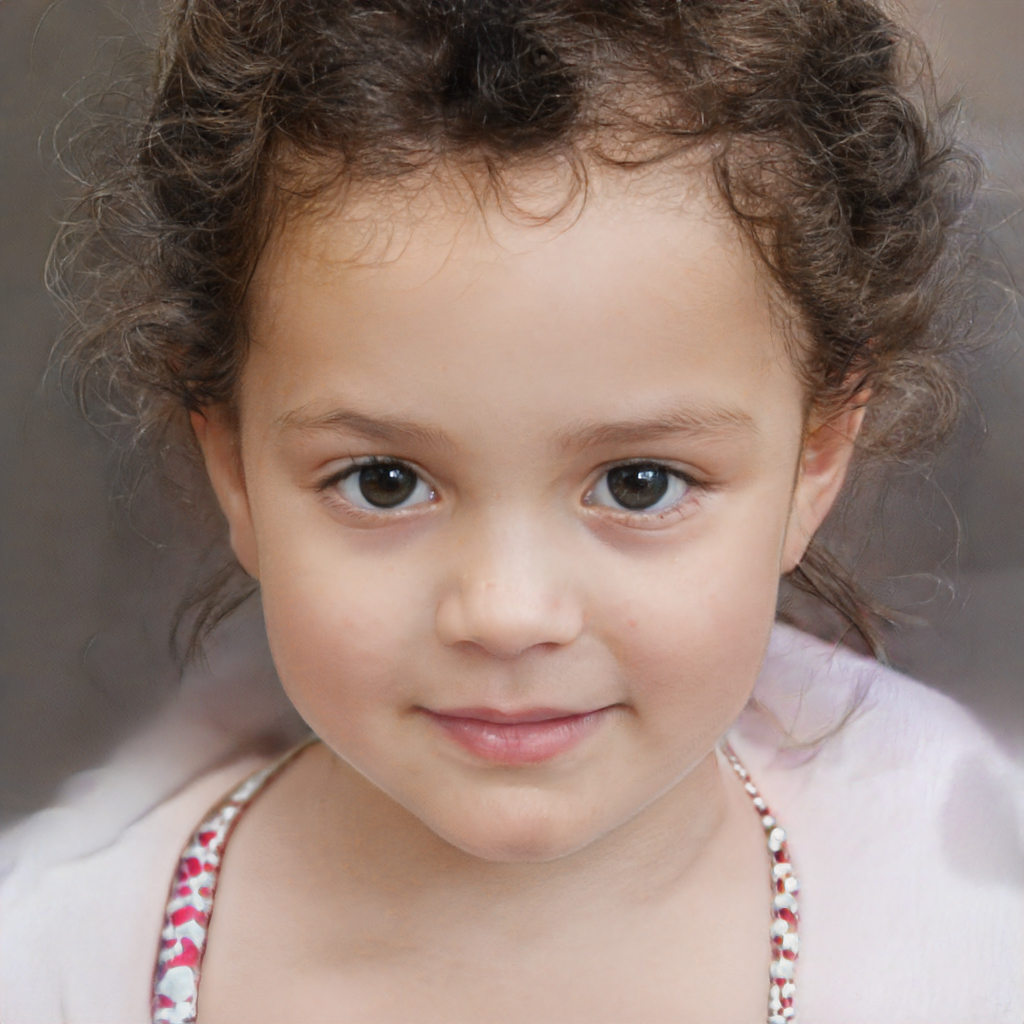
Label: Colored